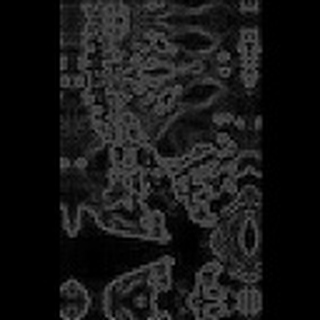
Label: cotton_bacterial_blight